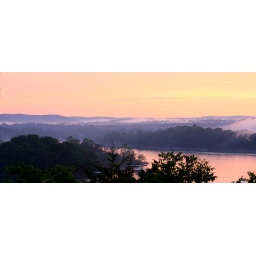
a foggy sunset over table rock lake.